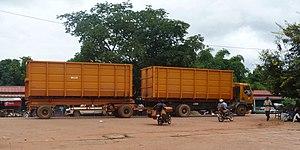
La Société burkinabè des fibres textiles est une société d'économie mixte, d'abord publique puis privatisée, créée en 1974 qui a pour mission le développement de l'agro-industrie cotonnière au Burkina Faso.